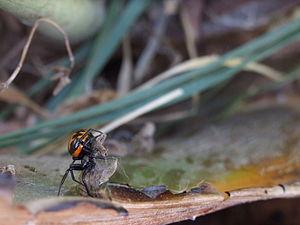
Steatoda paykulliana, le Stéatode toxique est une espèce d'araignées aranéomorphes de la famille des Theridiidae.